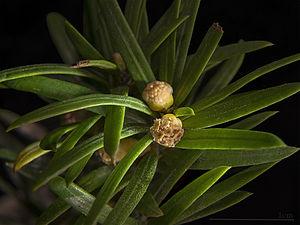
L’if commun, est une espèce de conifères non résineux de la famille des Taxaceae. Très longévif, poussant lentement, c’est un arbre qui se prête bien à la taille. Il est parfois appelé if à baies.